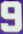
Number: 9